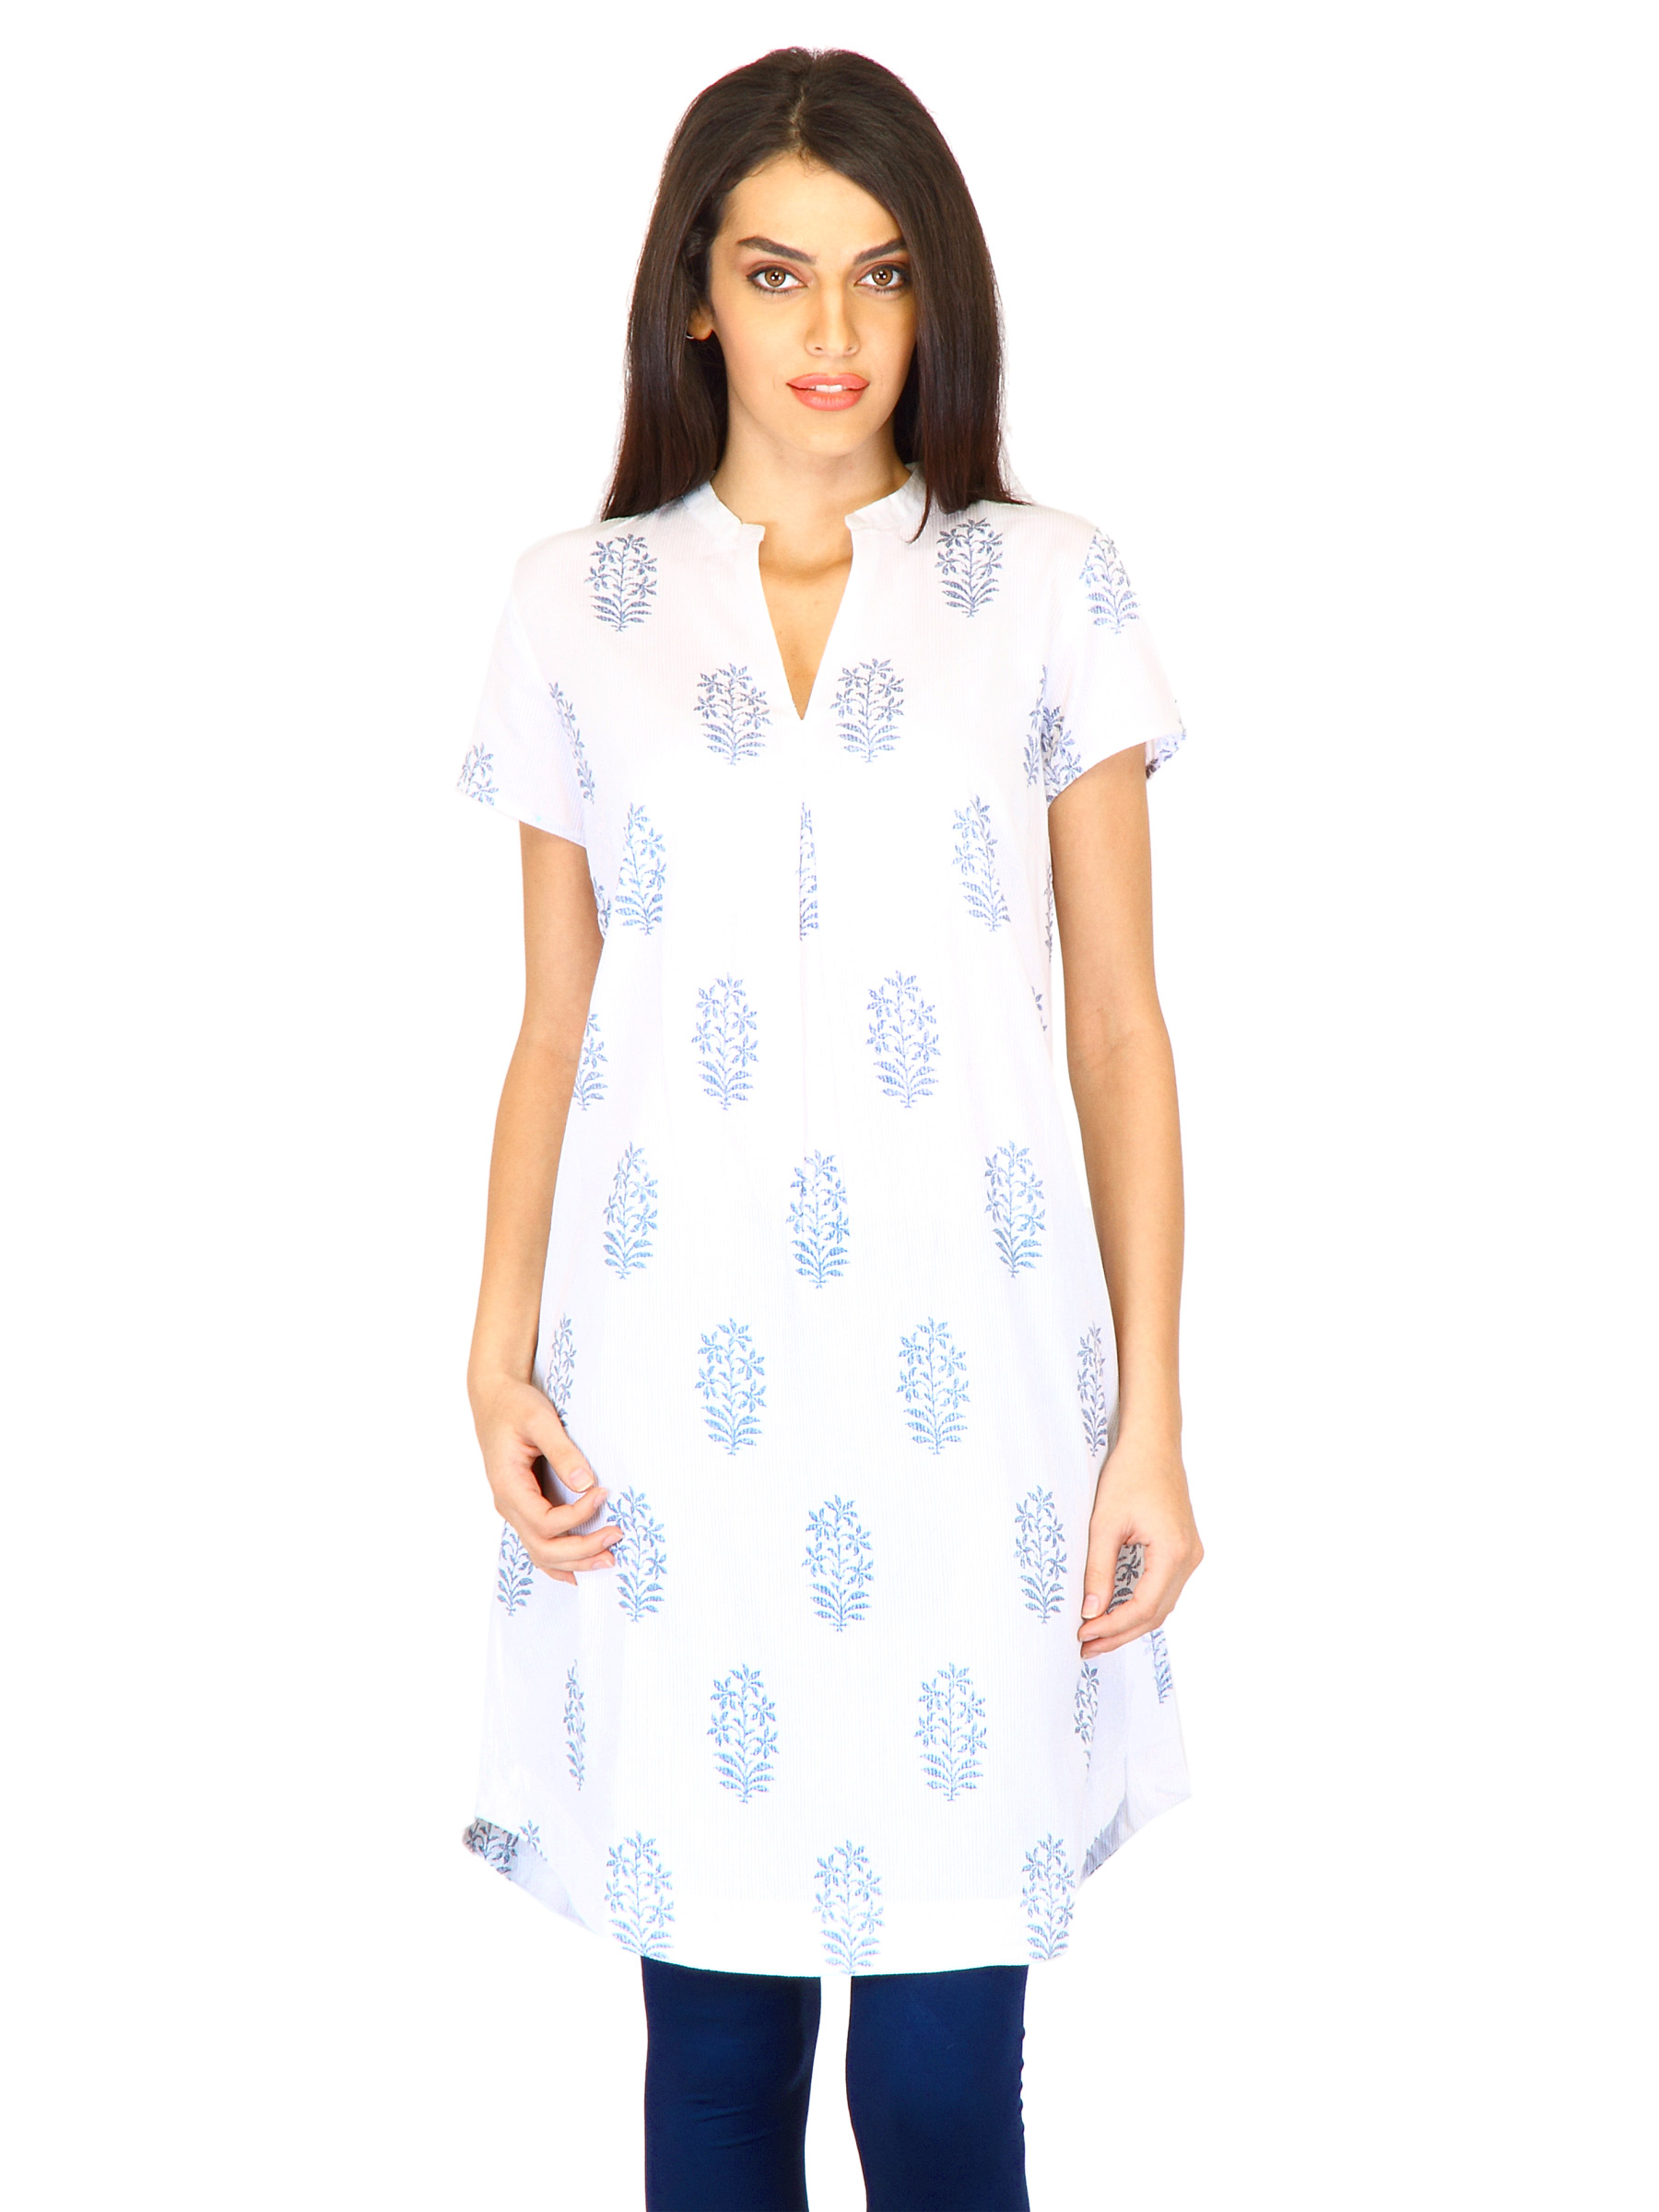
W Women Printed White Kurtas
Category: Apparel / Topwear / Kurtas
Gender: Women
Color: White
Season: Summer 2011
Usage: Ethnic